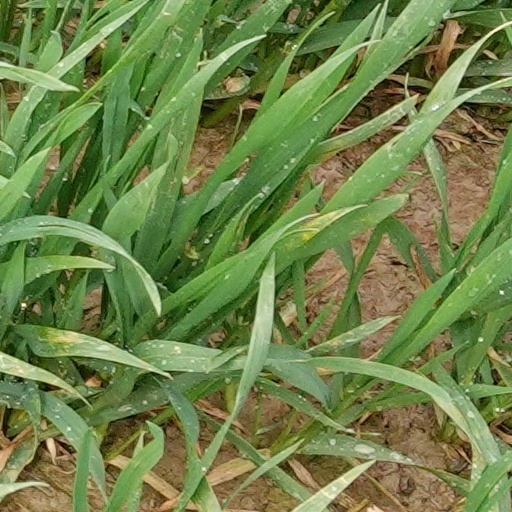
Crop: wheat